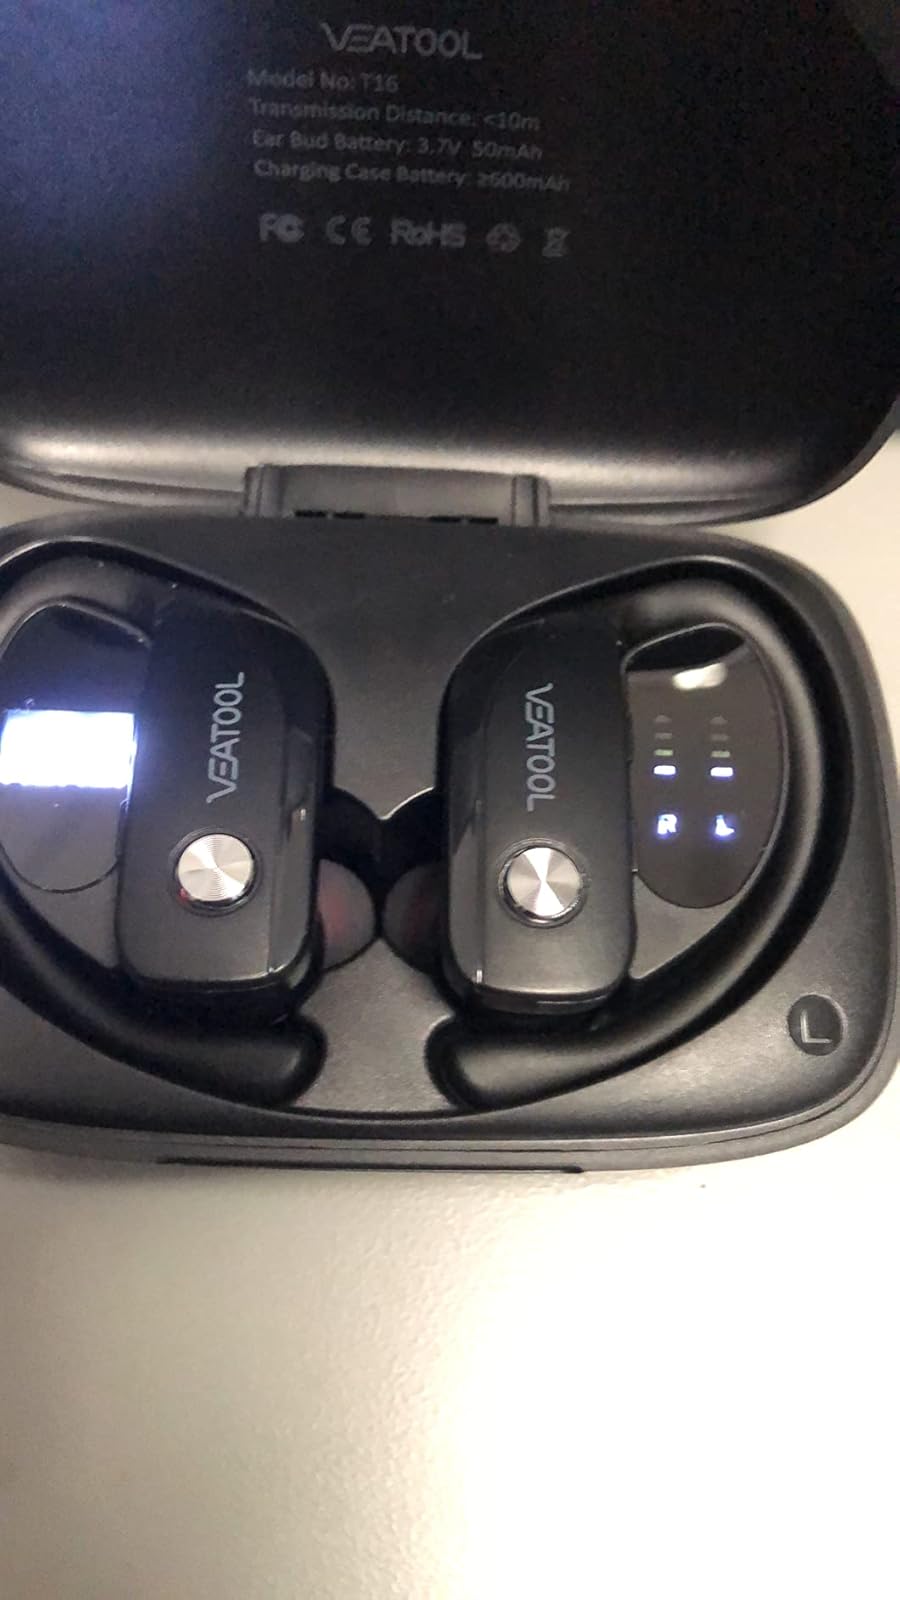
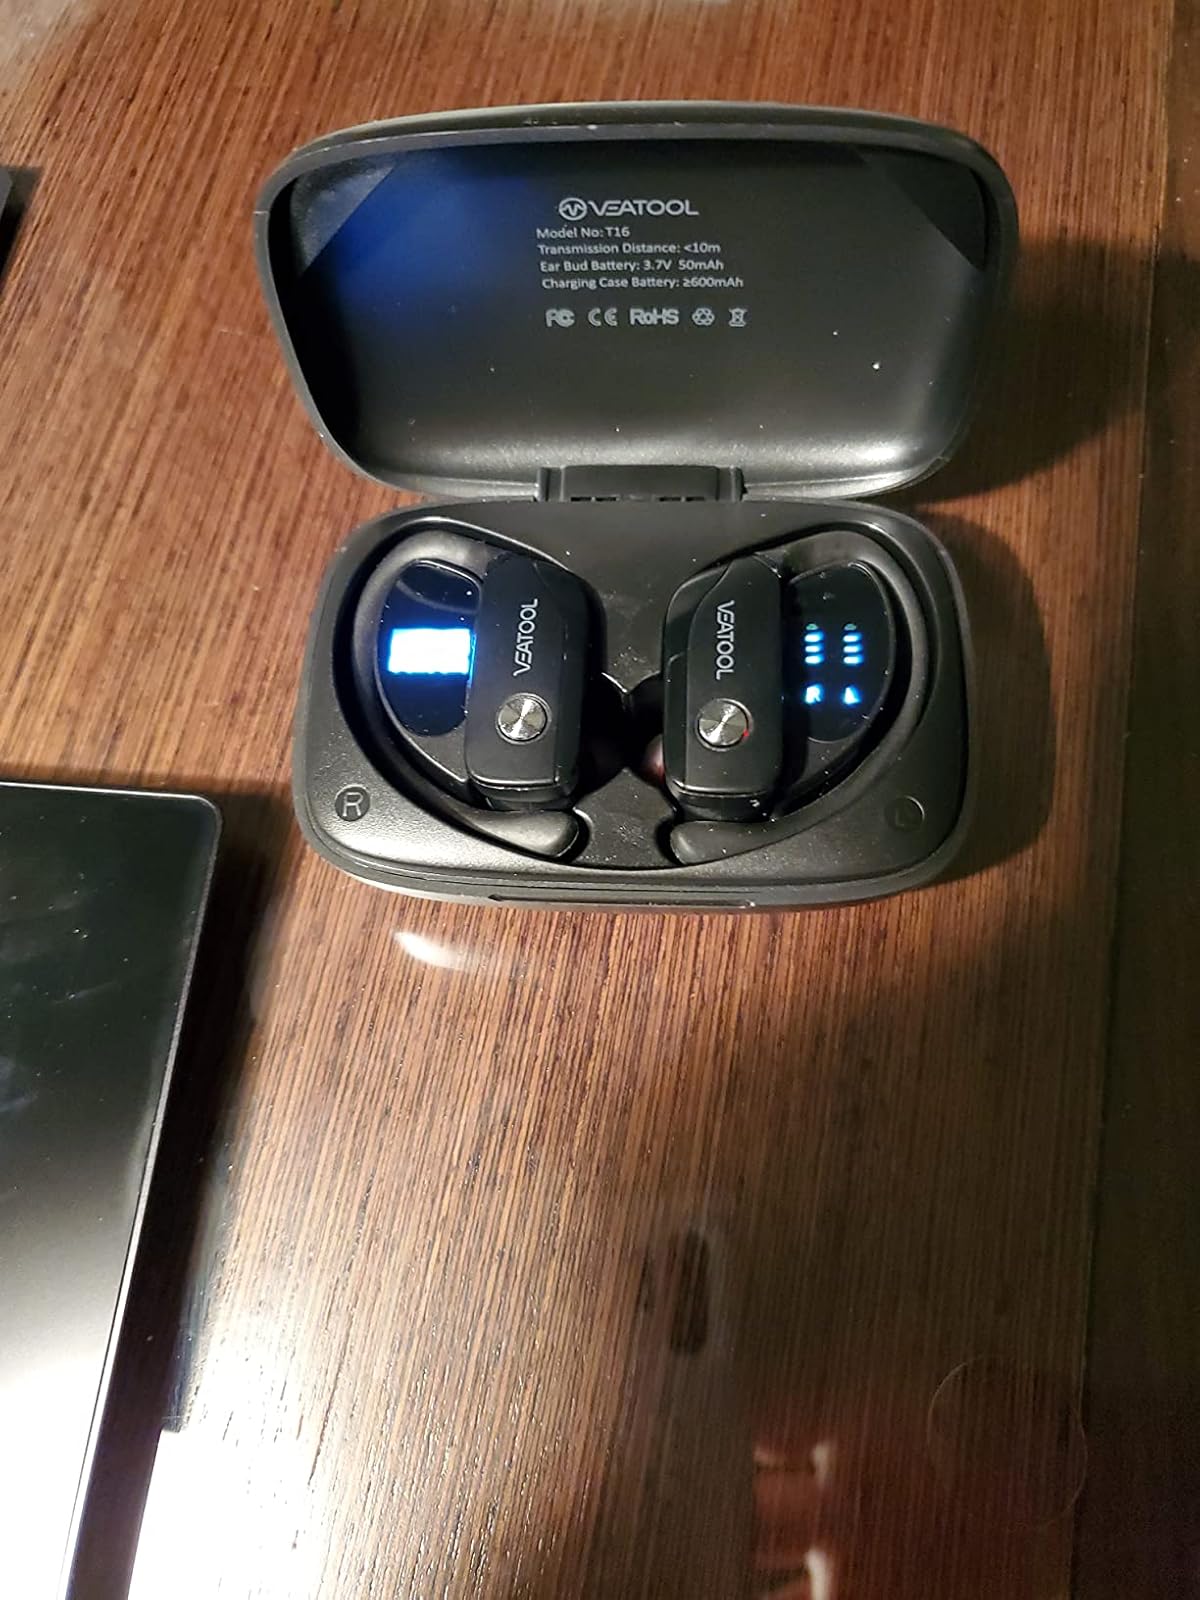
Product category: earbuds
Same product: yes